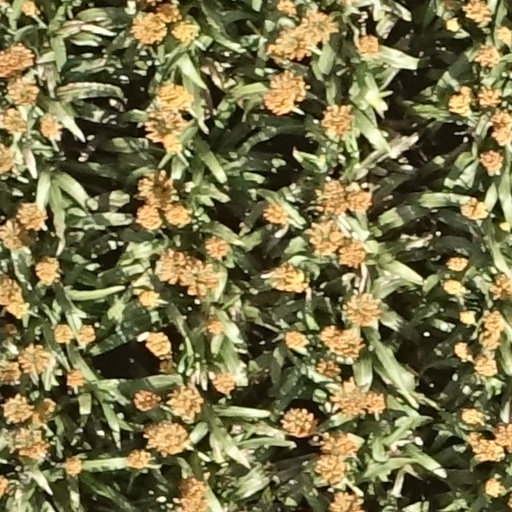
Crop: sorghum